Raschig–Hooker process

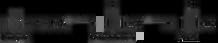
Overview of the Raschig-Hooker process

The main steps in this process are the production of chlorobenzene from benzene, hydrochloric acid and oxygen, and the subsequent hydrolysis of chlorobenzene to phenol. The first step uses either a copper or iron chloride catalyst and exposes the materials to air at 200–250°C. In the second step, the resulting chlorobenzene is introduced to steam at 450°C over a silicon catalyst that hydrolyses the chlorobenzene, giving phenol and hydrogen chloride that can then be recycled back to the first step. Due to the two step nature, the Raschig–Hooker process can be used to produce either chlorobenzene or phenol.